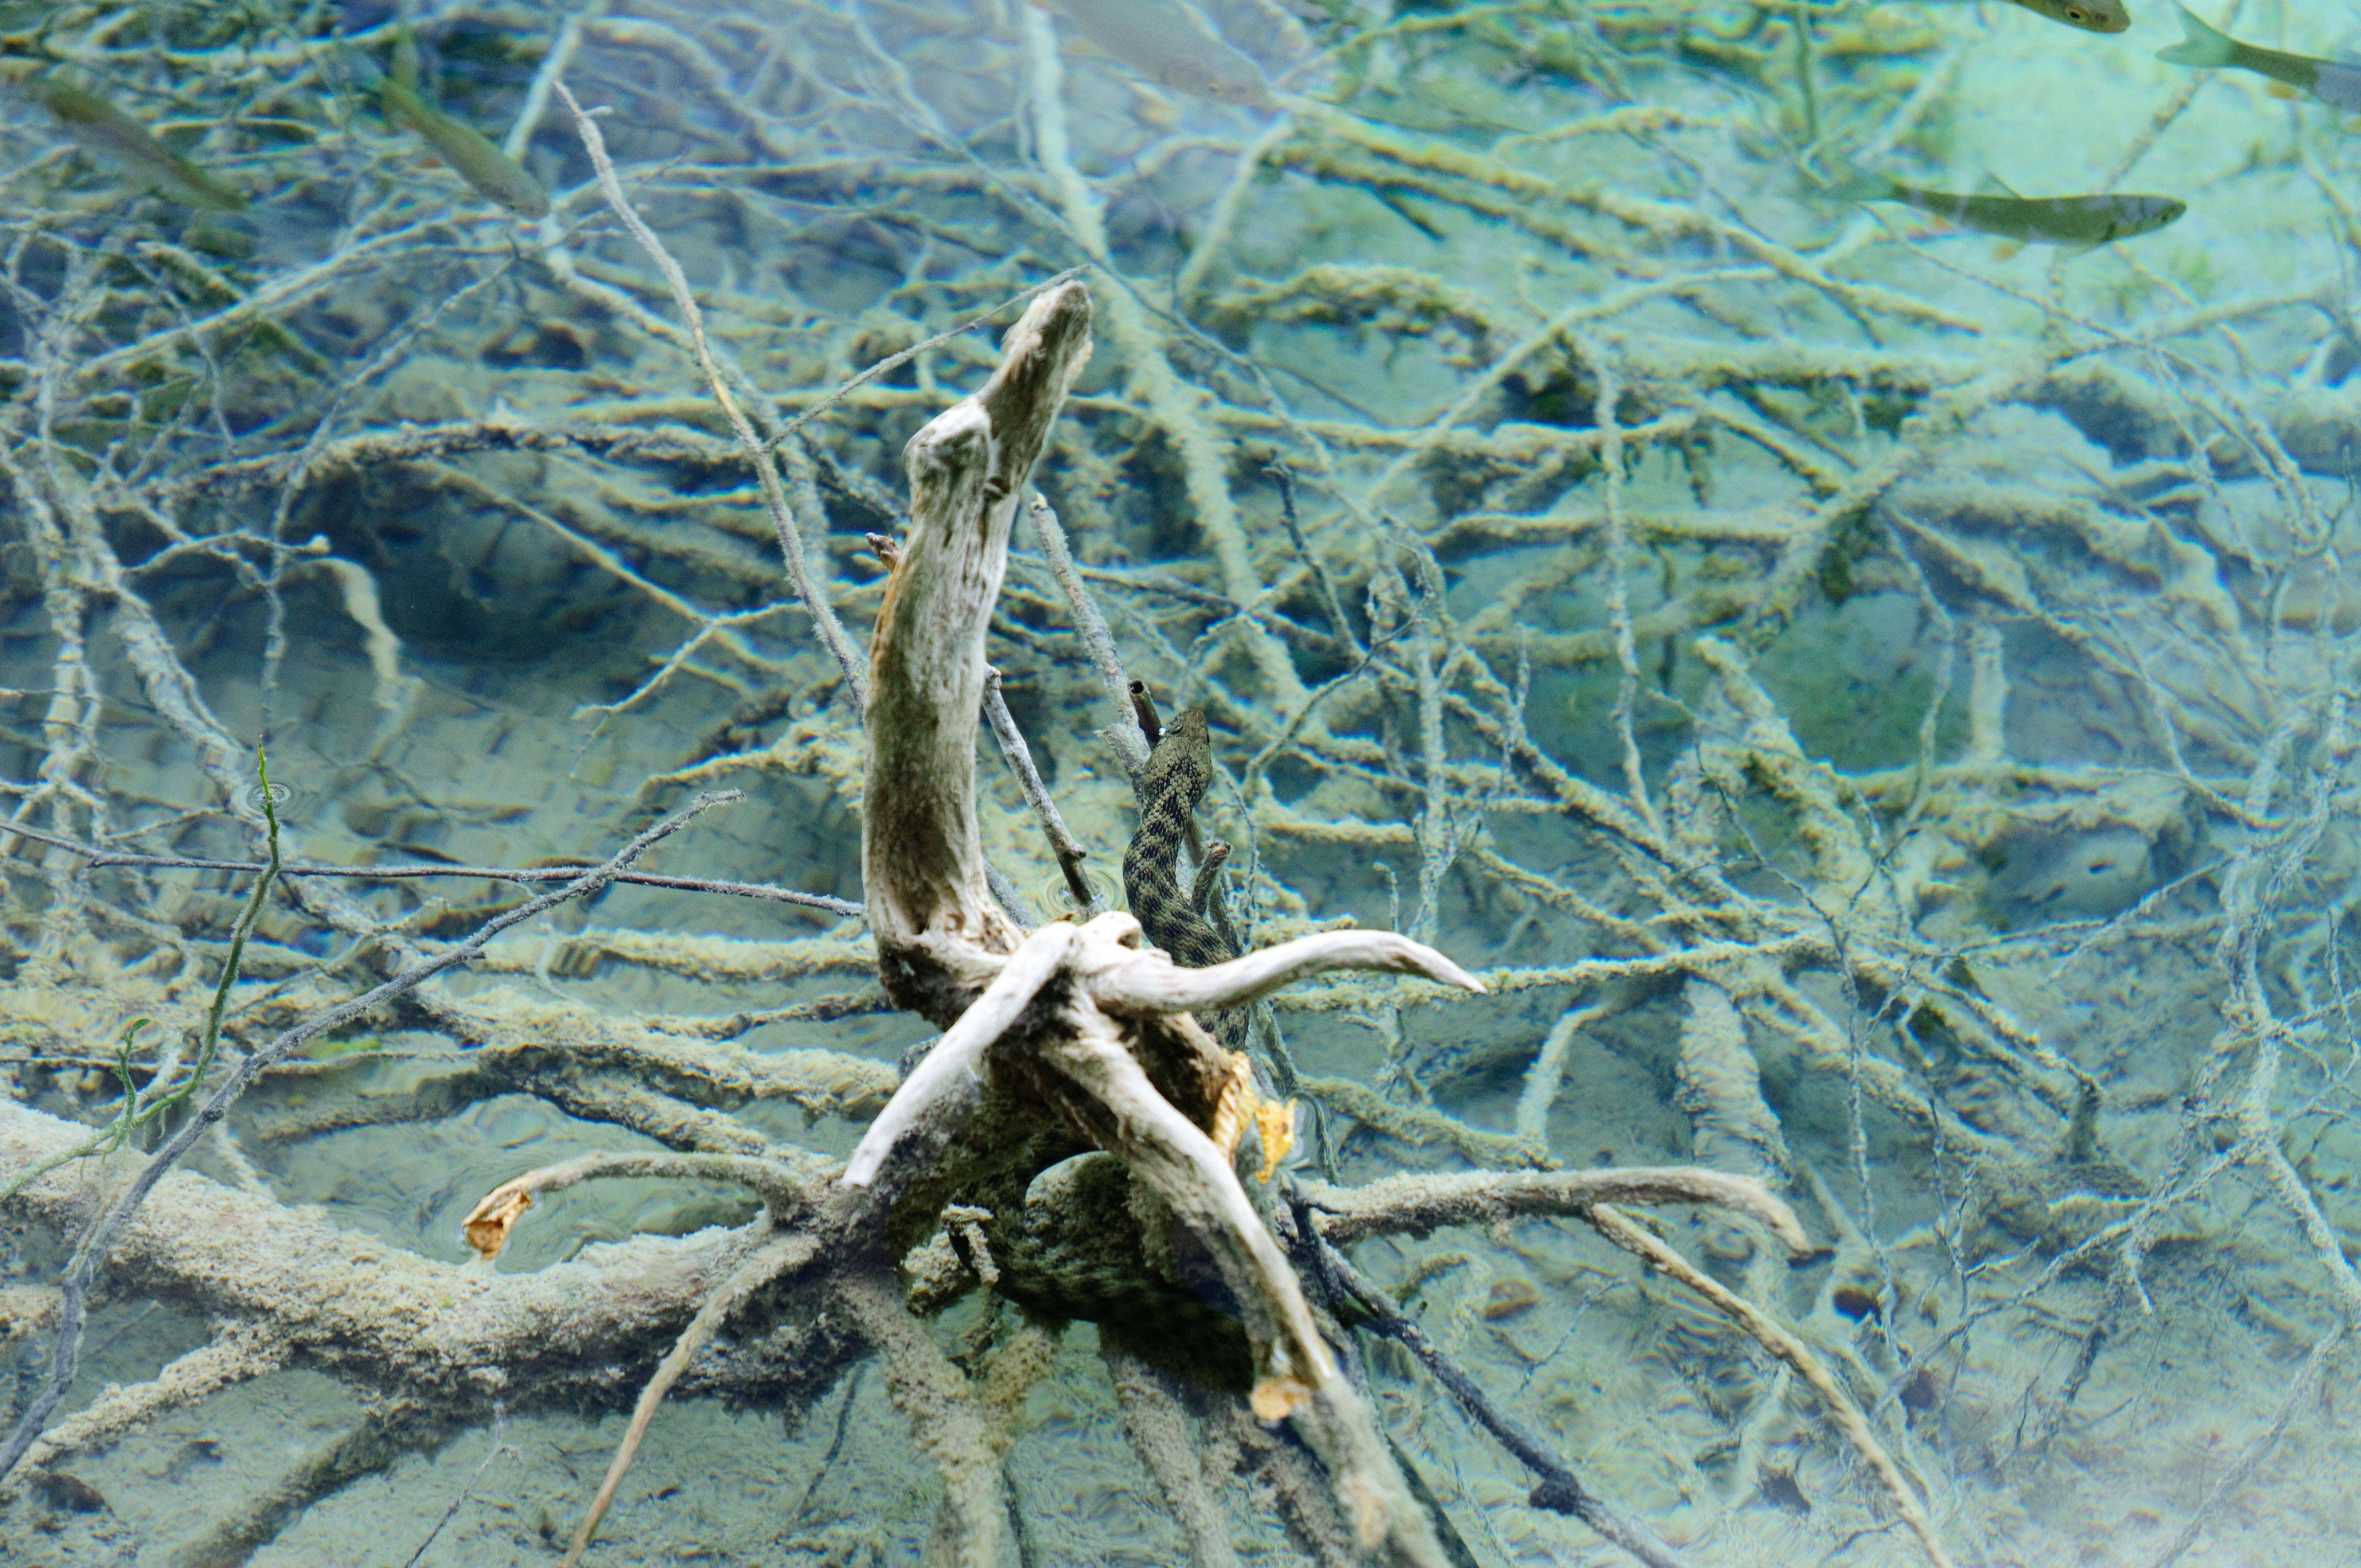
tree, waterfall, branch, plant, leaf, lake, frost, wildlife, nikon, fauna, invertebrate, croatia, hvratska, d300, plitvice